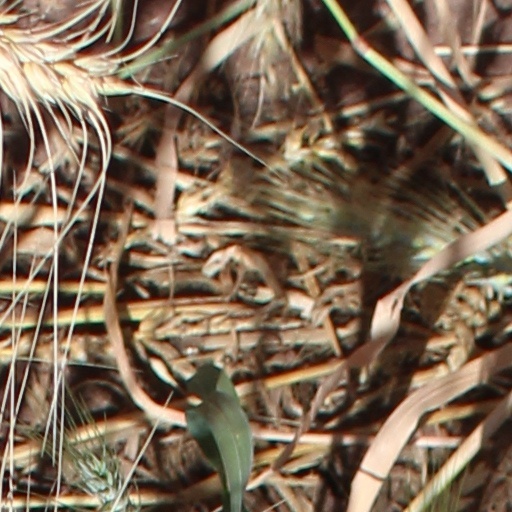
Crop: wheat